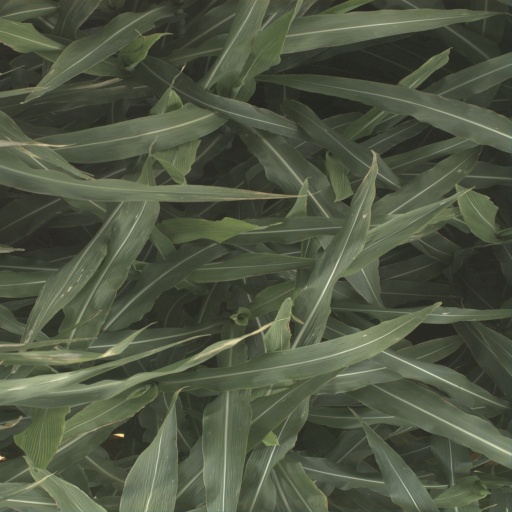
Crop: sorghum